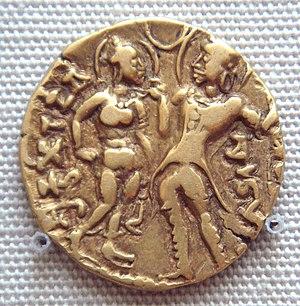
Les Gupta sont une dynastie ayant régné sur le nord de l'Inde de la fin du IIIᵉ siècle aux alentours du milieu du VIᵉ siècle. Leur origine reste mystérieuse et il est probable qu'ils aient tout d'abord été un clan de roitelets à la tête de petits États dans la vallée du Gange et de ses affluents. Cette dynastie connaît une expansion rapide au IVᵉ siècle, sous l'impulsion des conquérants Chandragupta et Samudragupta, et voit l'apogée de sa prospérité durant la première moitié du Vᵉ siècle, notamment sous le règne de Kumâragupta Iᵉʳ et de son fils Skandagupta. Le déclin des Gupta débute ensuite, sous l'effet d'invasions extérieures et de forces centrifuges, et leur fin reste mal connue.
Chandragupta est un râja Gupta du Magadha, fils supposé de Ghatotkachagupta.